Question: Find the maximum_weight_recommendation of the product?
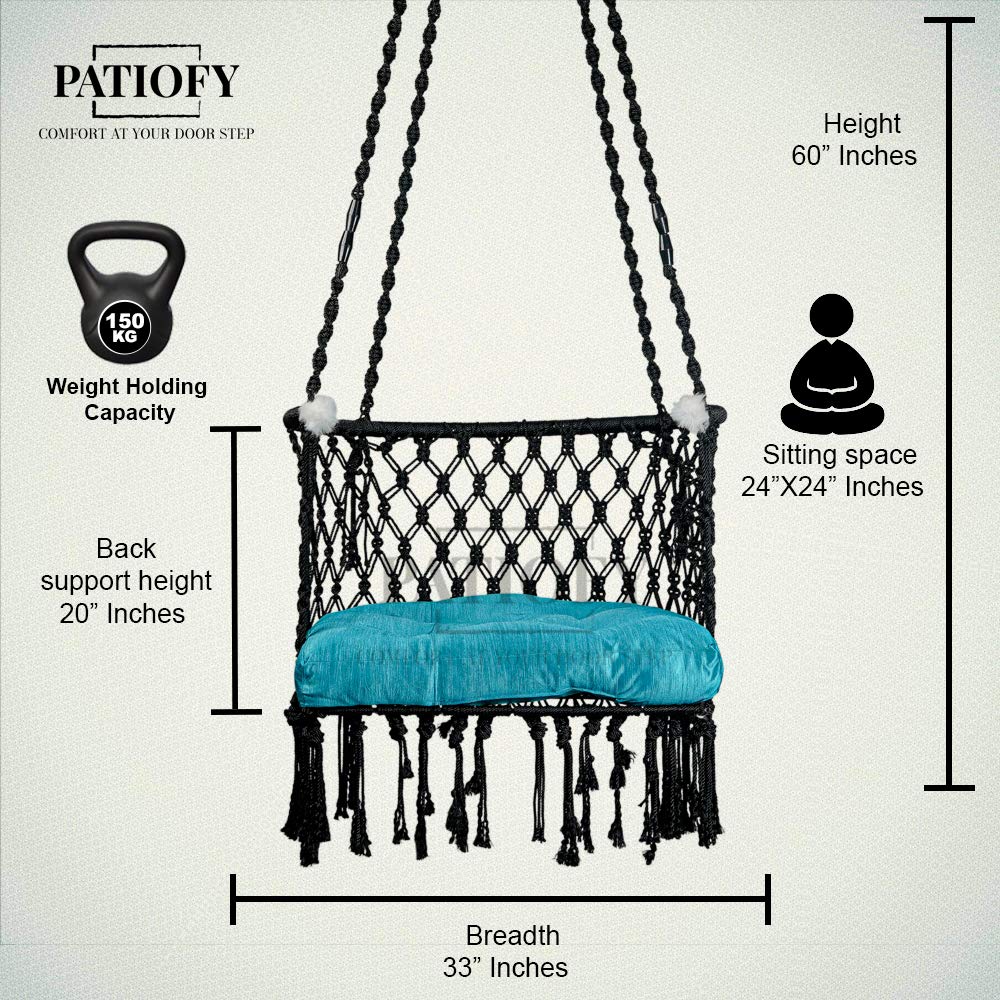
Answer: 150 kilogram